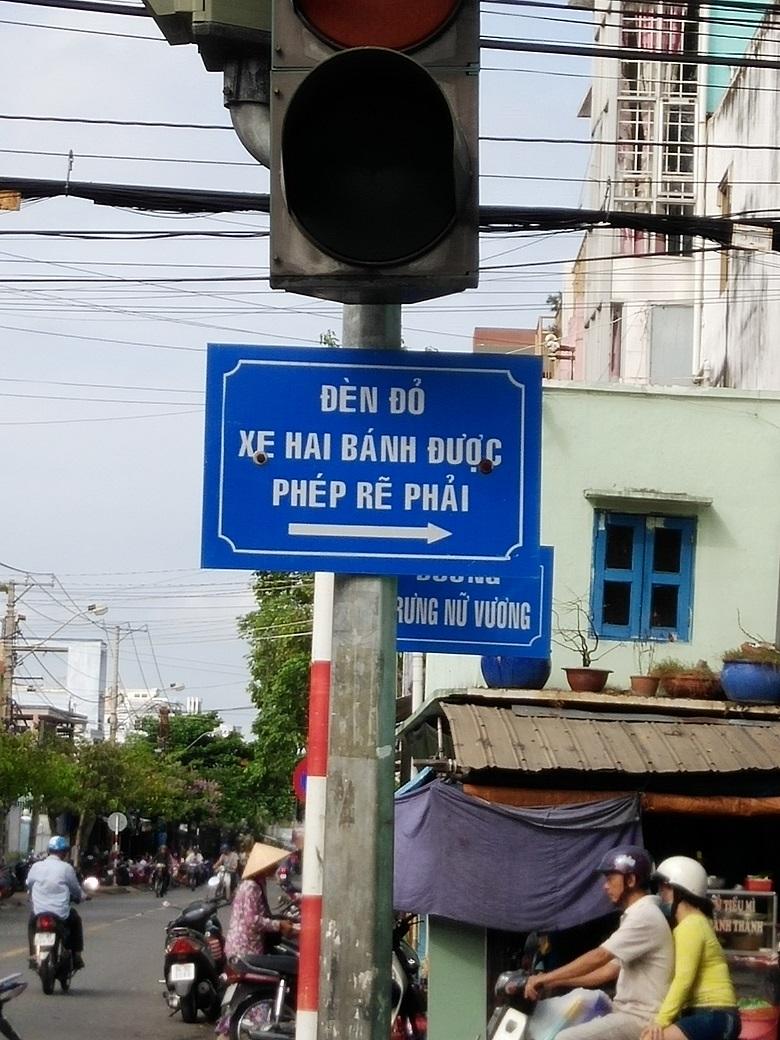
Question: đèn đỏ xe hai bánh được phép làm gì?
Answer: đèn đỏ xe hai bánh được phép rẽ phải